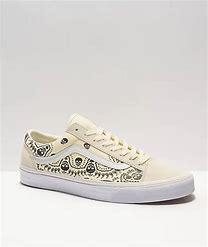
Brand: Vans
Model: Style 36 Skate